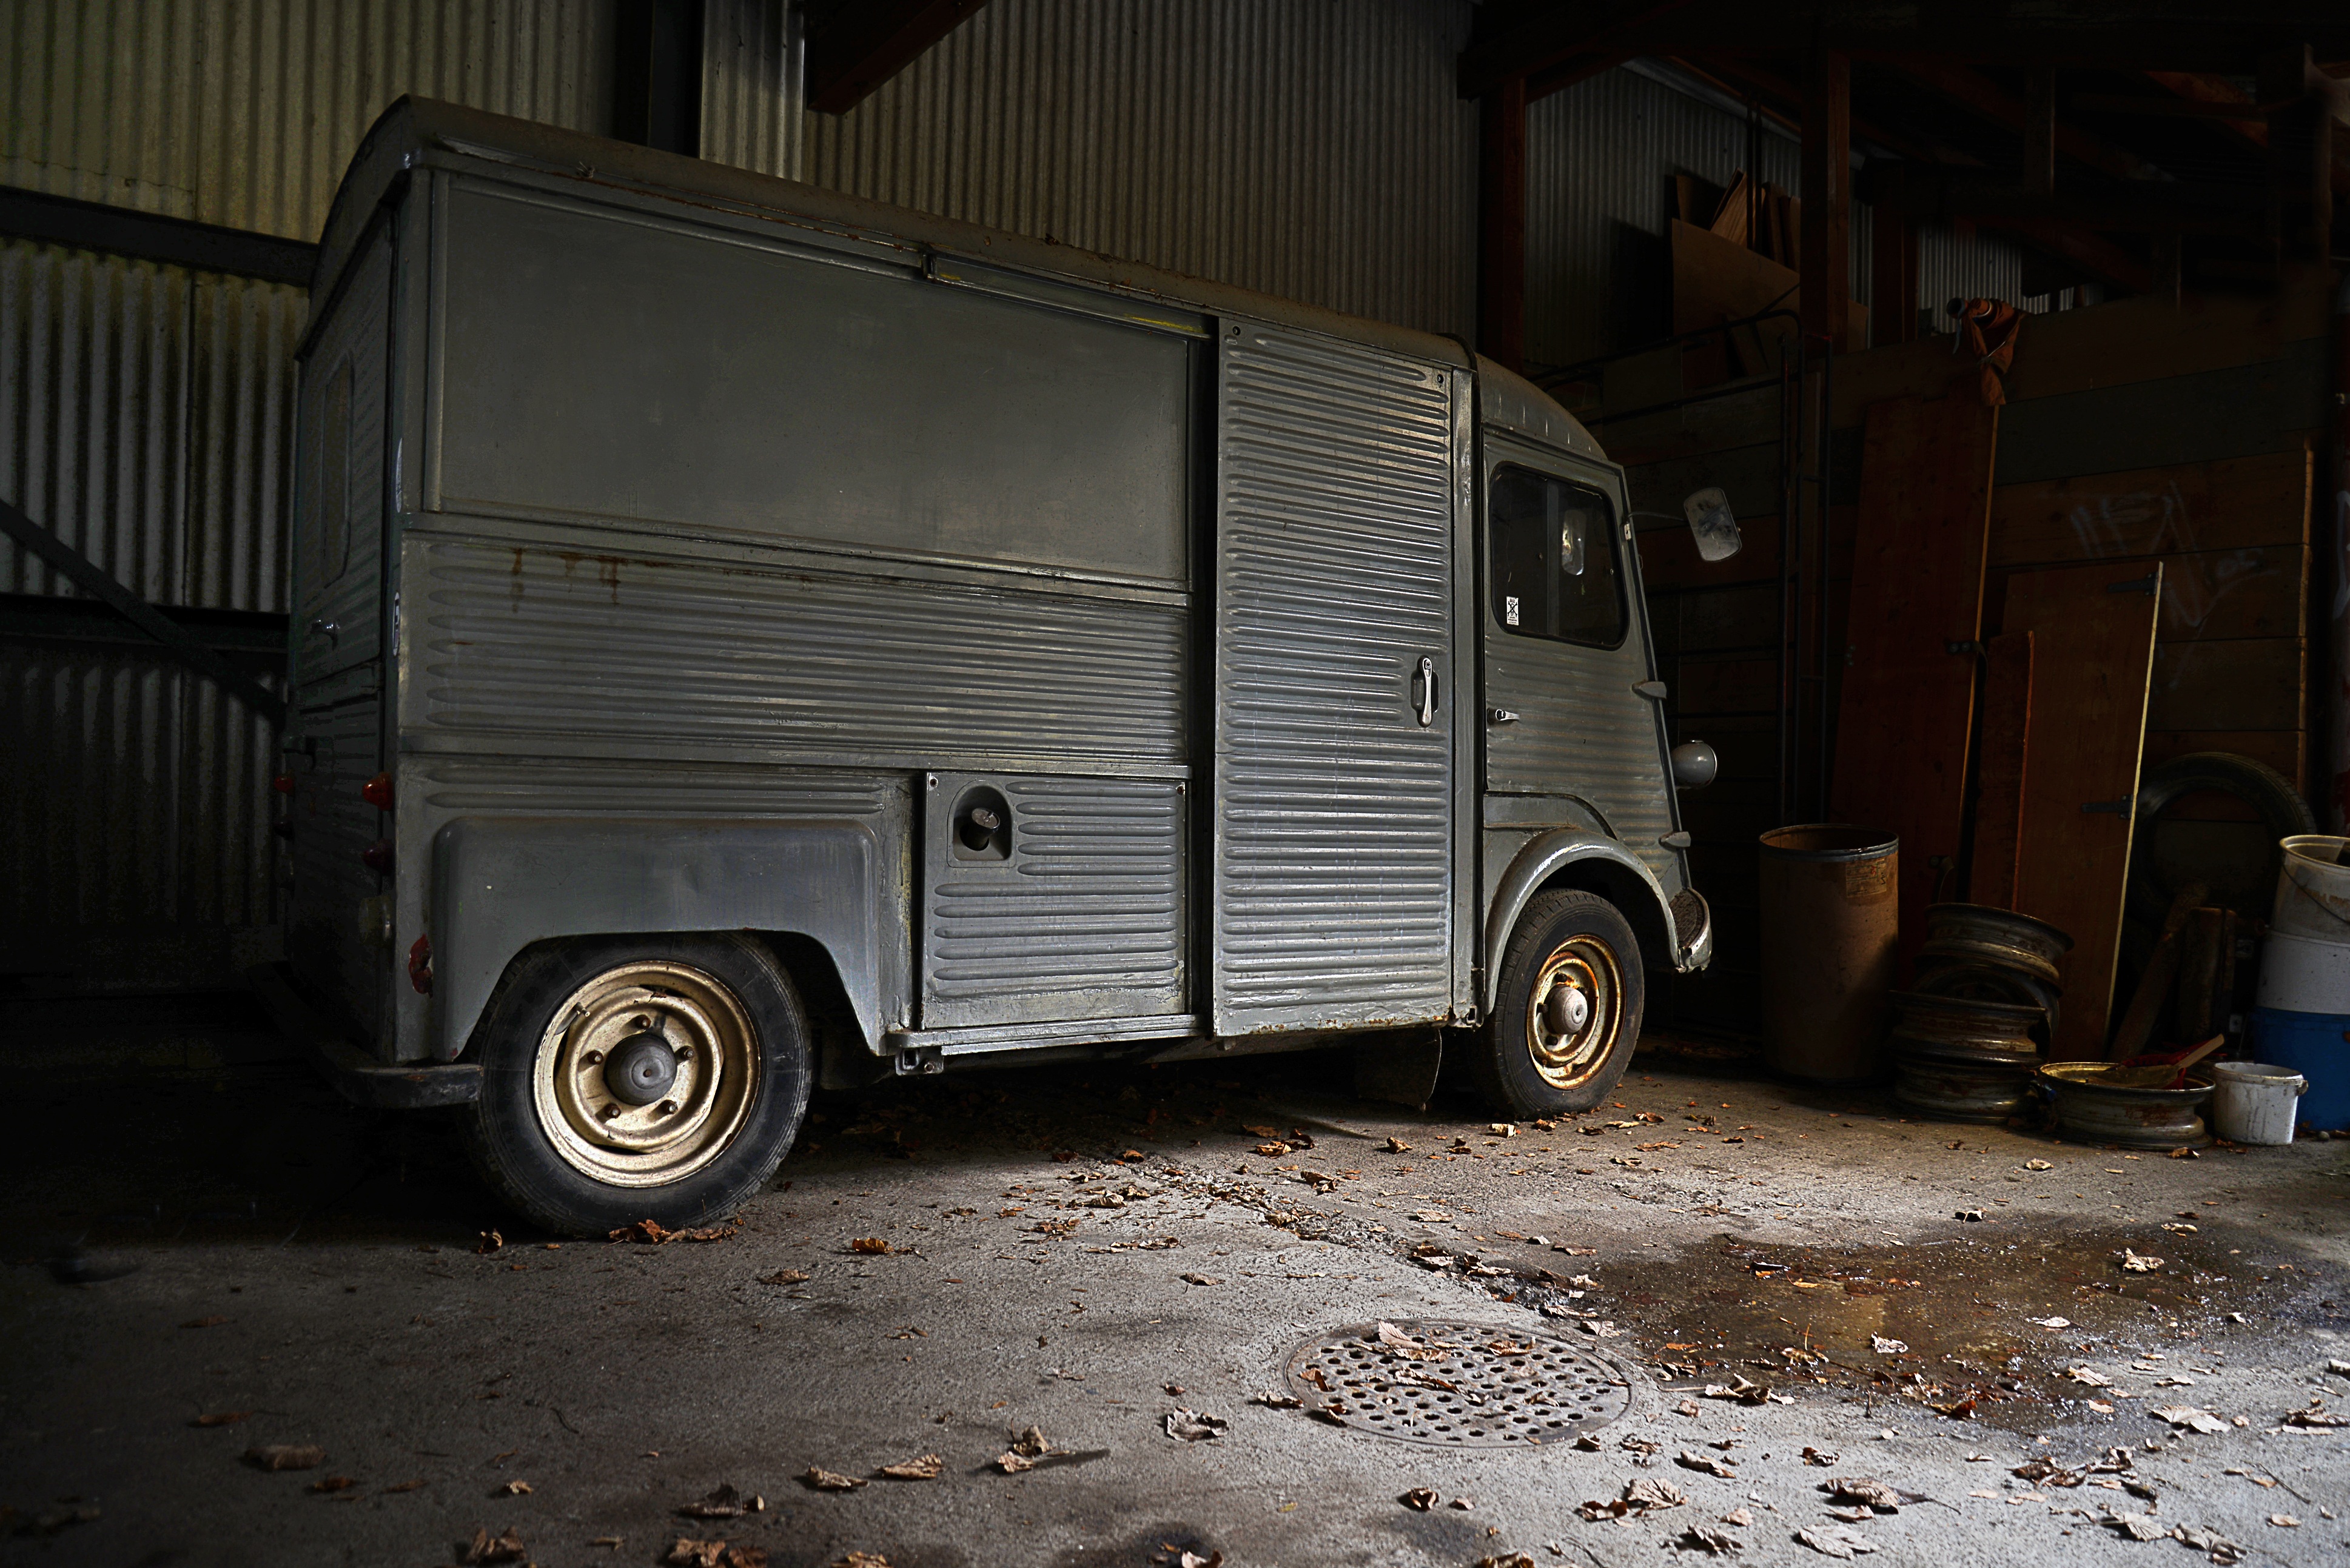
car, van, old, barn, transport, truck, vehicle, auto, motor vehicle, transporter, citroen, pickup truck, land vehicle, automobile make